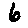
Label: 6